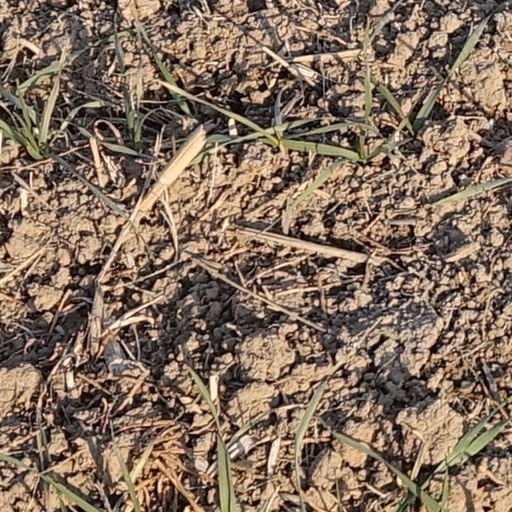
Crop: wheat